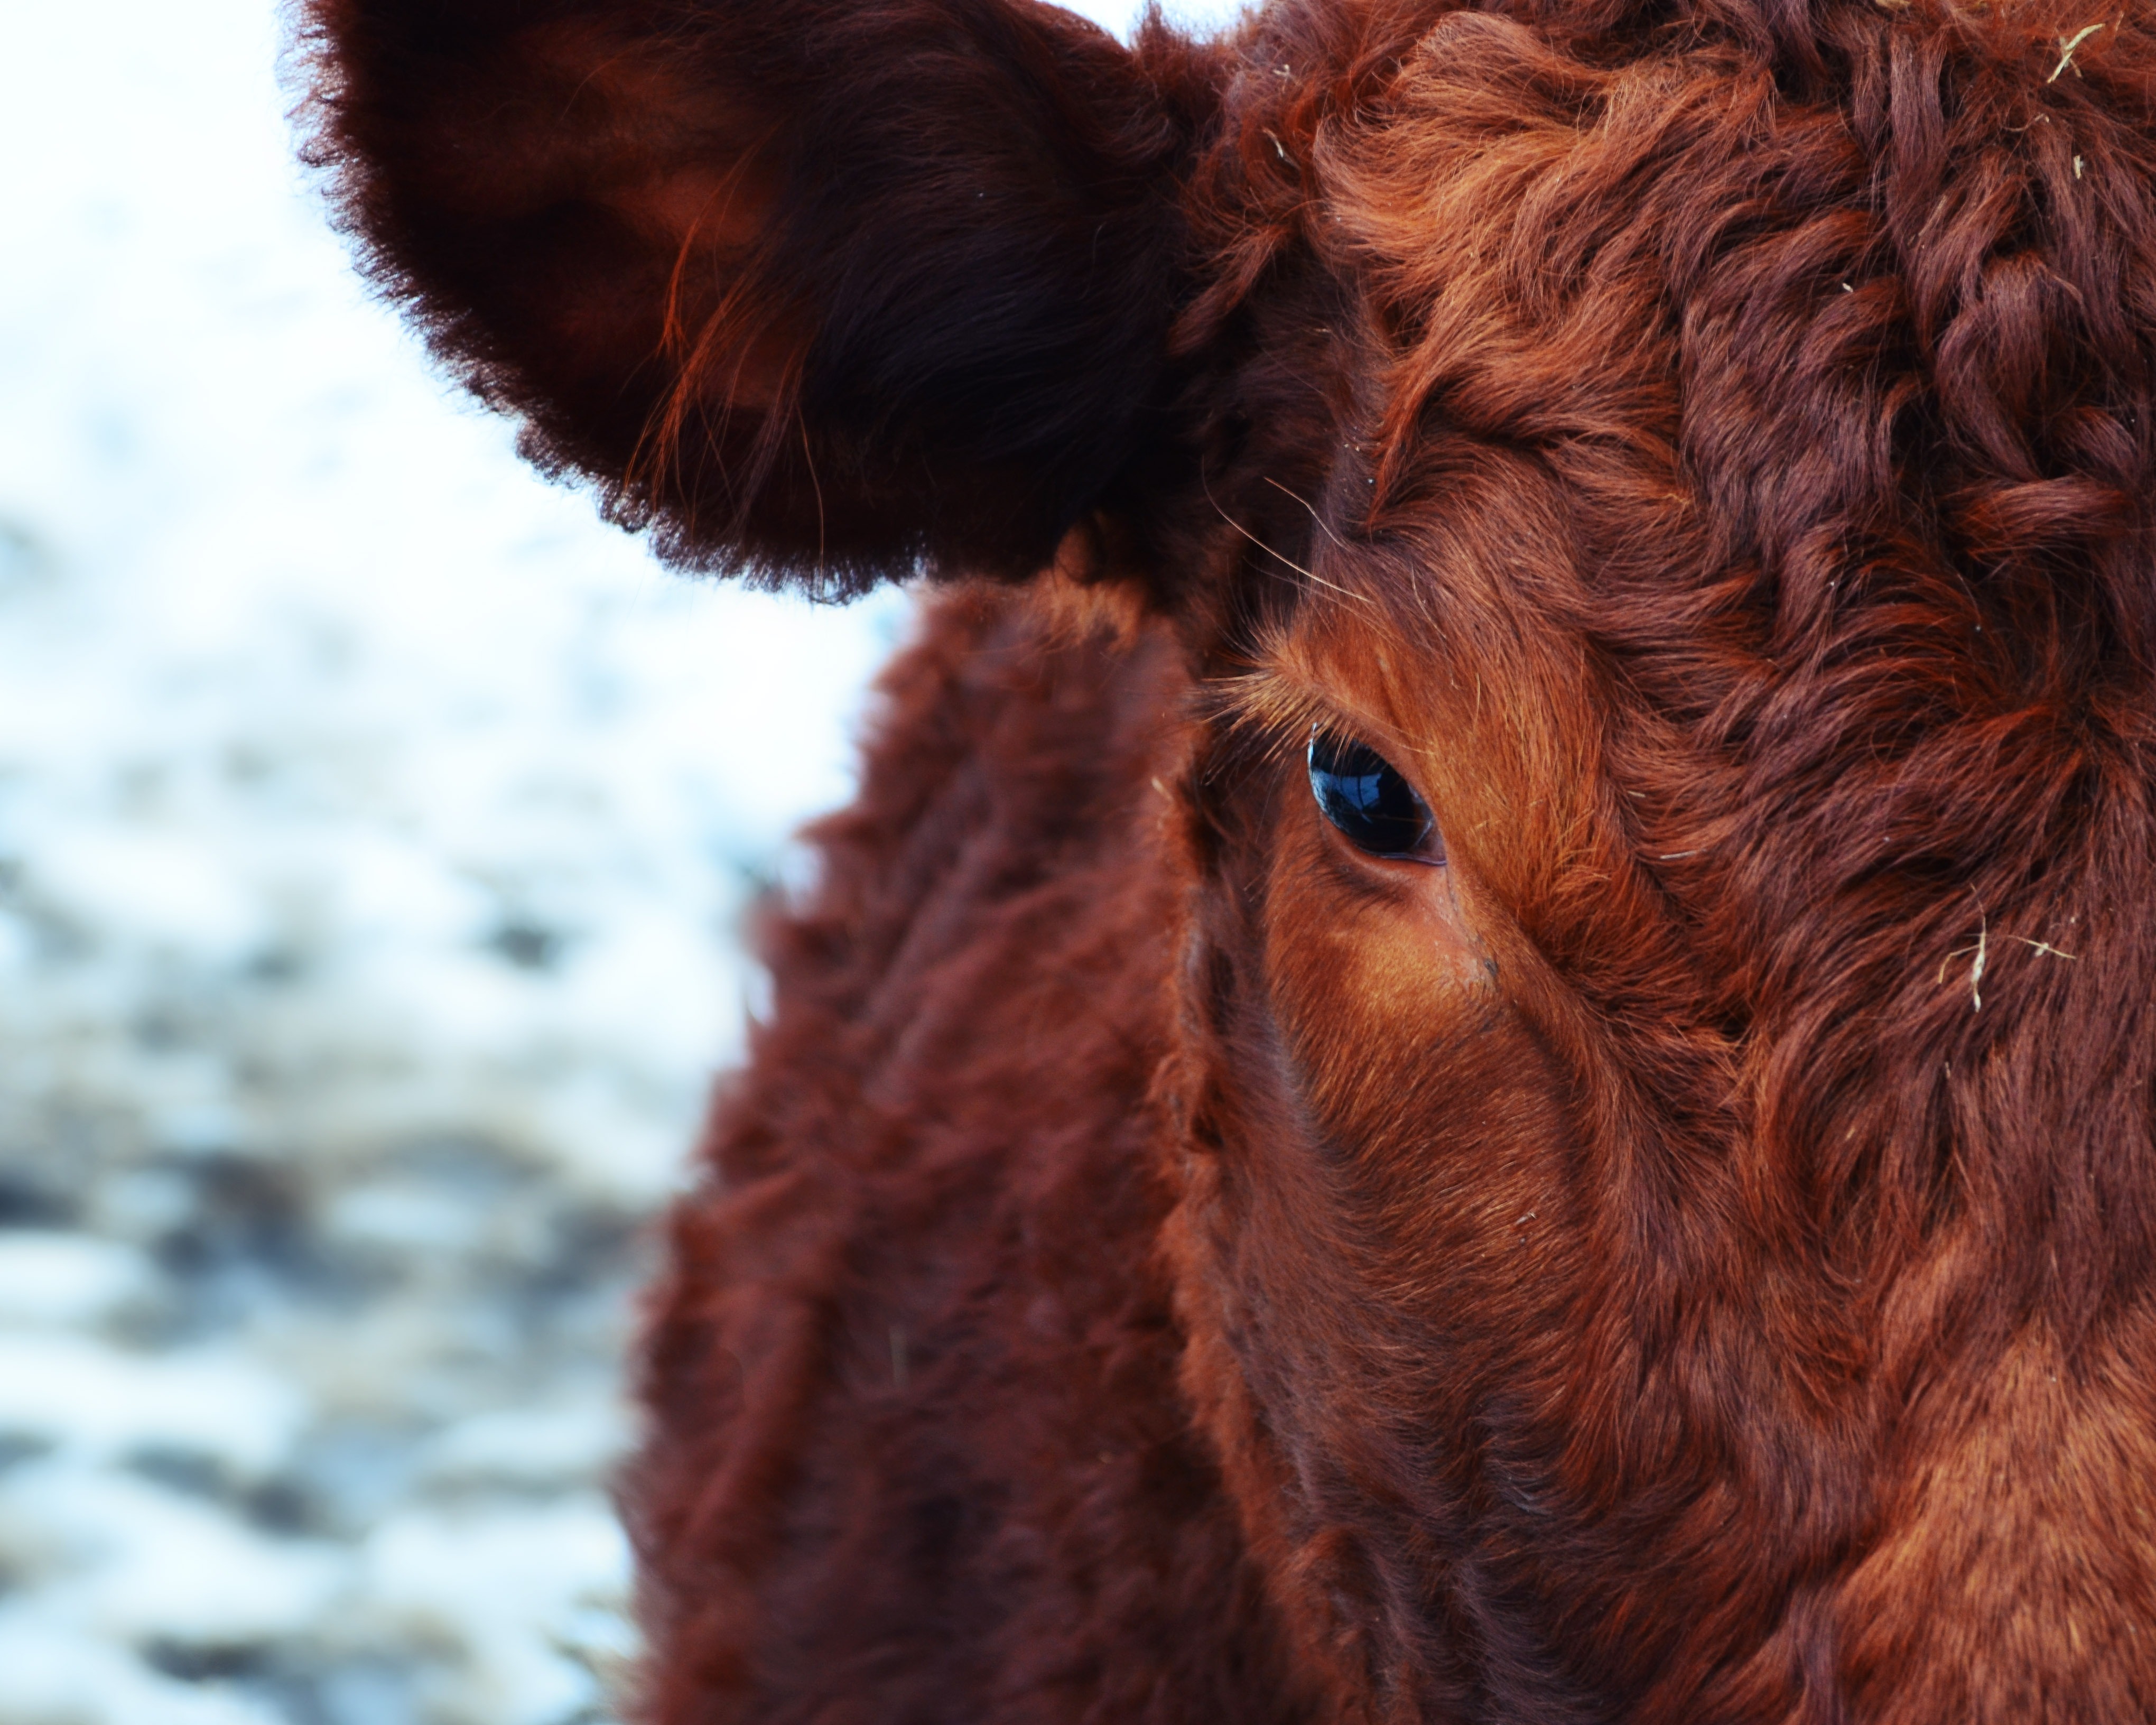
winter, animal, fur, cow, cattle, horse, brown, mammal, mane, close up, cows, animals, head, vertebrate, cattle like mammal, horse like mammal